West Hills, Spokane

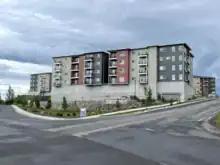
Apartments at the top of Sunset Hill

West Hills is located to the west of Spokane's city center, about a mile from the downtown core. It is somewhat cut off from the rest of the city by the deep valleys cut by Latah Creek and the Spokane River along its eastern edge. Furthermore, the neighborhood is bisected small streams like Garden Springs Creek, which cuts a valley through which Interstate 90 and the Sunset Highway pass, and Indian Canyon Creek, which cuts a rugged valley just to the north. These streams are fed by numerous wetlands which are located atop the crest of the neighborhood's eponymous hill.